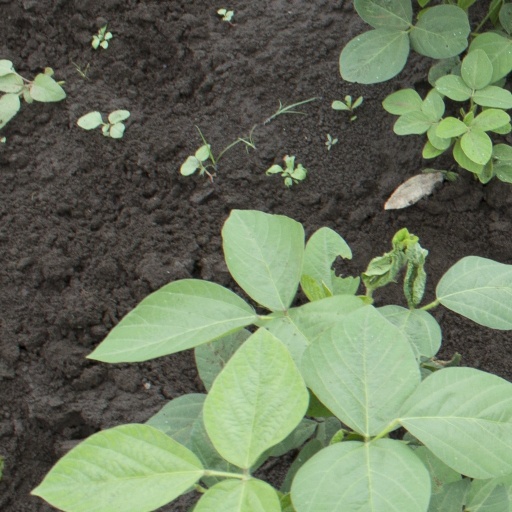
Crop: soybean